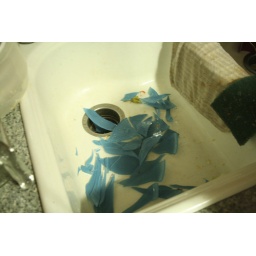
Broken glass in the sink